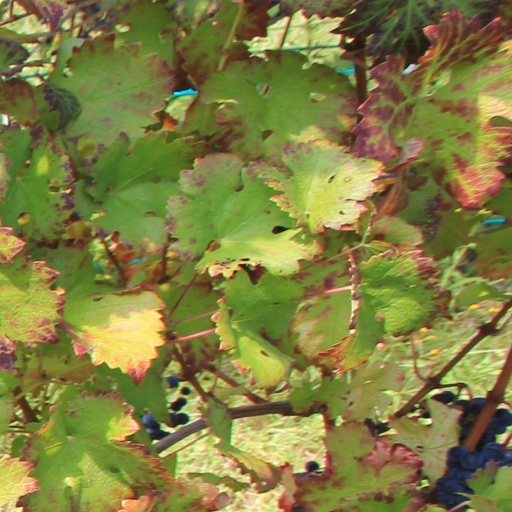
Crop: grape